Godfrey Morgan, 1st Viscount Tredegar

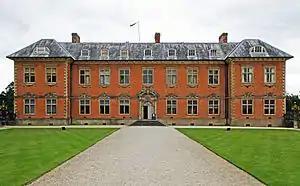
Tredegar House

When the Crimean War broke out in 1854, Tredegar, aged 22, held the rank of captain in the 17th Lancers and accompanied his famous regiment to the scene of the great struggle. He was in action at the Battle of Alma and later on 25 October 1854 was in command of a section of the Light Brigade that rode into the 'Valley of Death' at the Battle of Balaclava, which he survived. Godfrey's horse, 'Sir Briggs', also survived, and lived at Tredegar's home, Tredegar House, Newport, Wales, until his death at the age of 28. He was buried in the Cedar Garden at Tredegar House (though not with full military honours as is frequently believed). The Monument to Sir Briggs still stands there today.